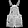
Label: Trouser